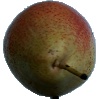
Label: pear_forelle